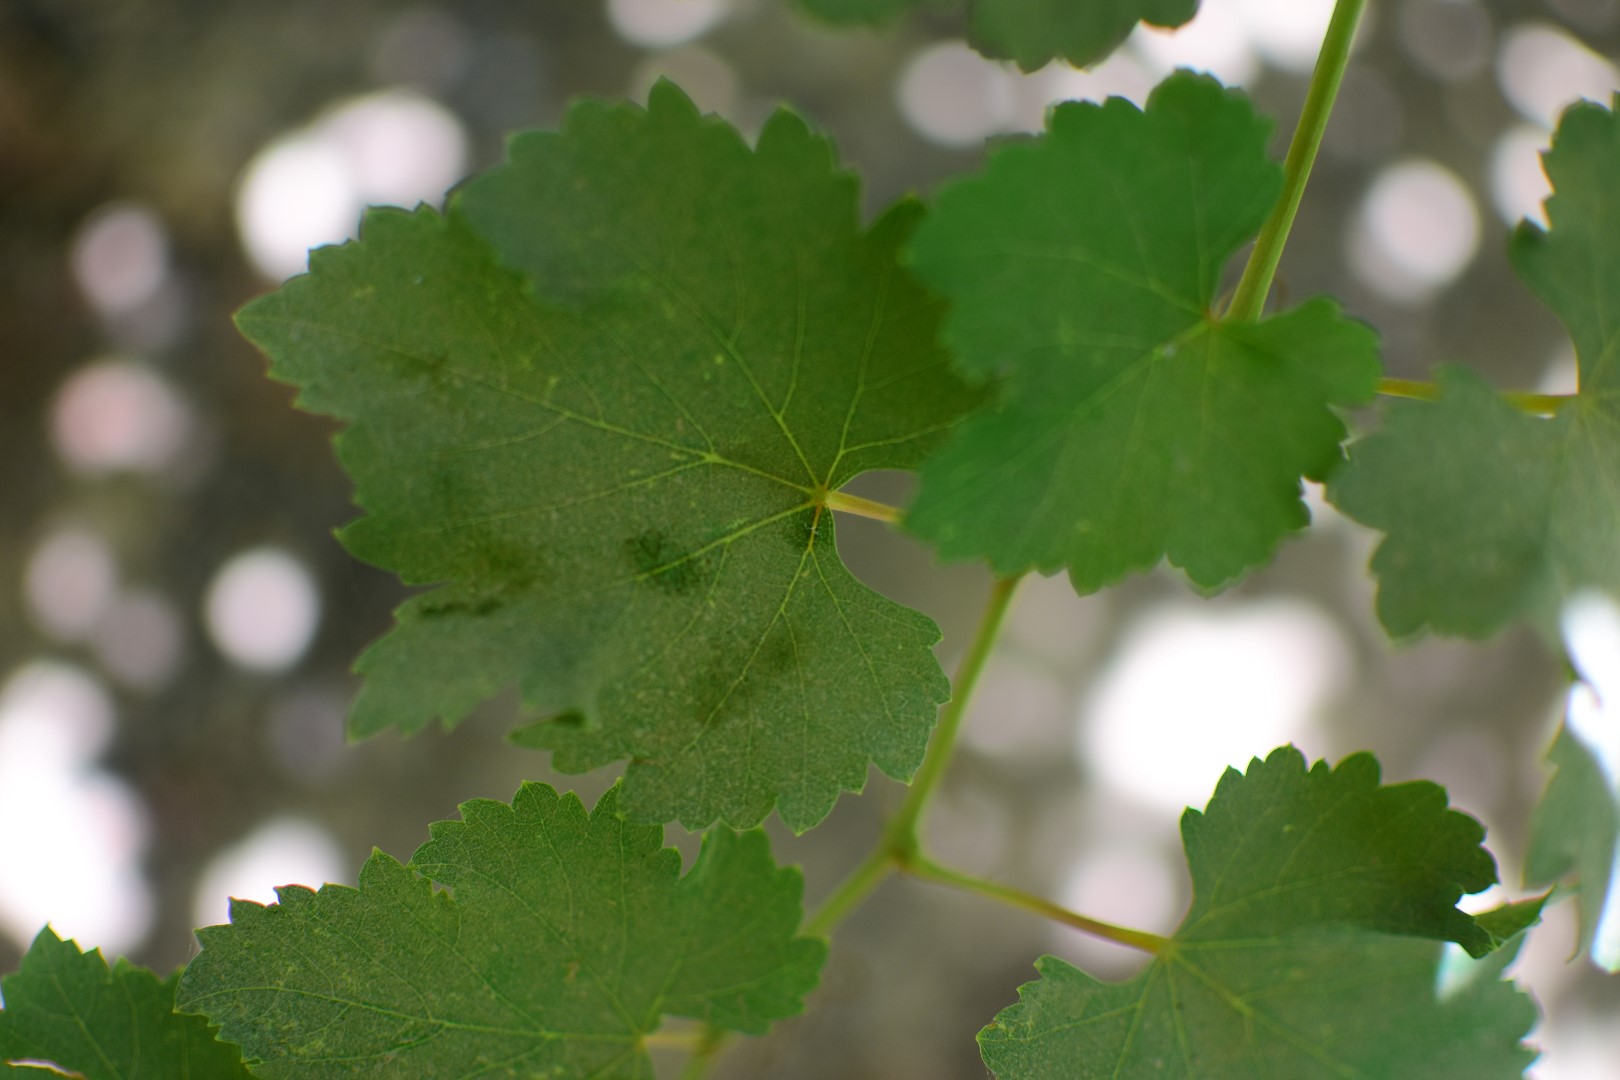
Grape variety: Frinsi